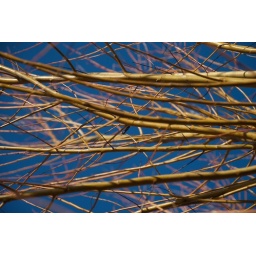
Nice looking tree in front of a great bleu sky